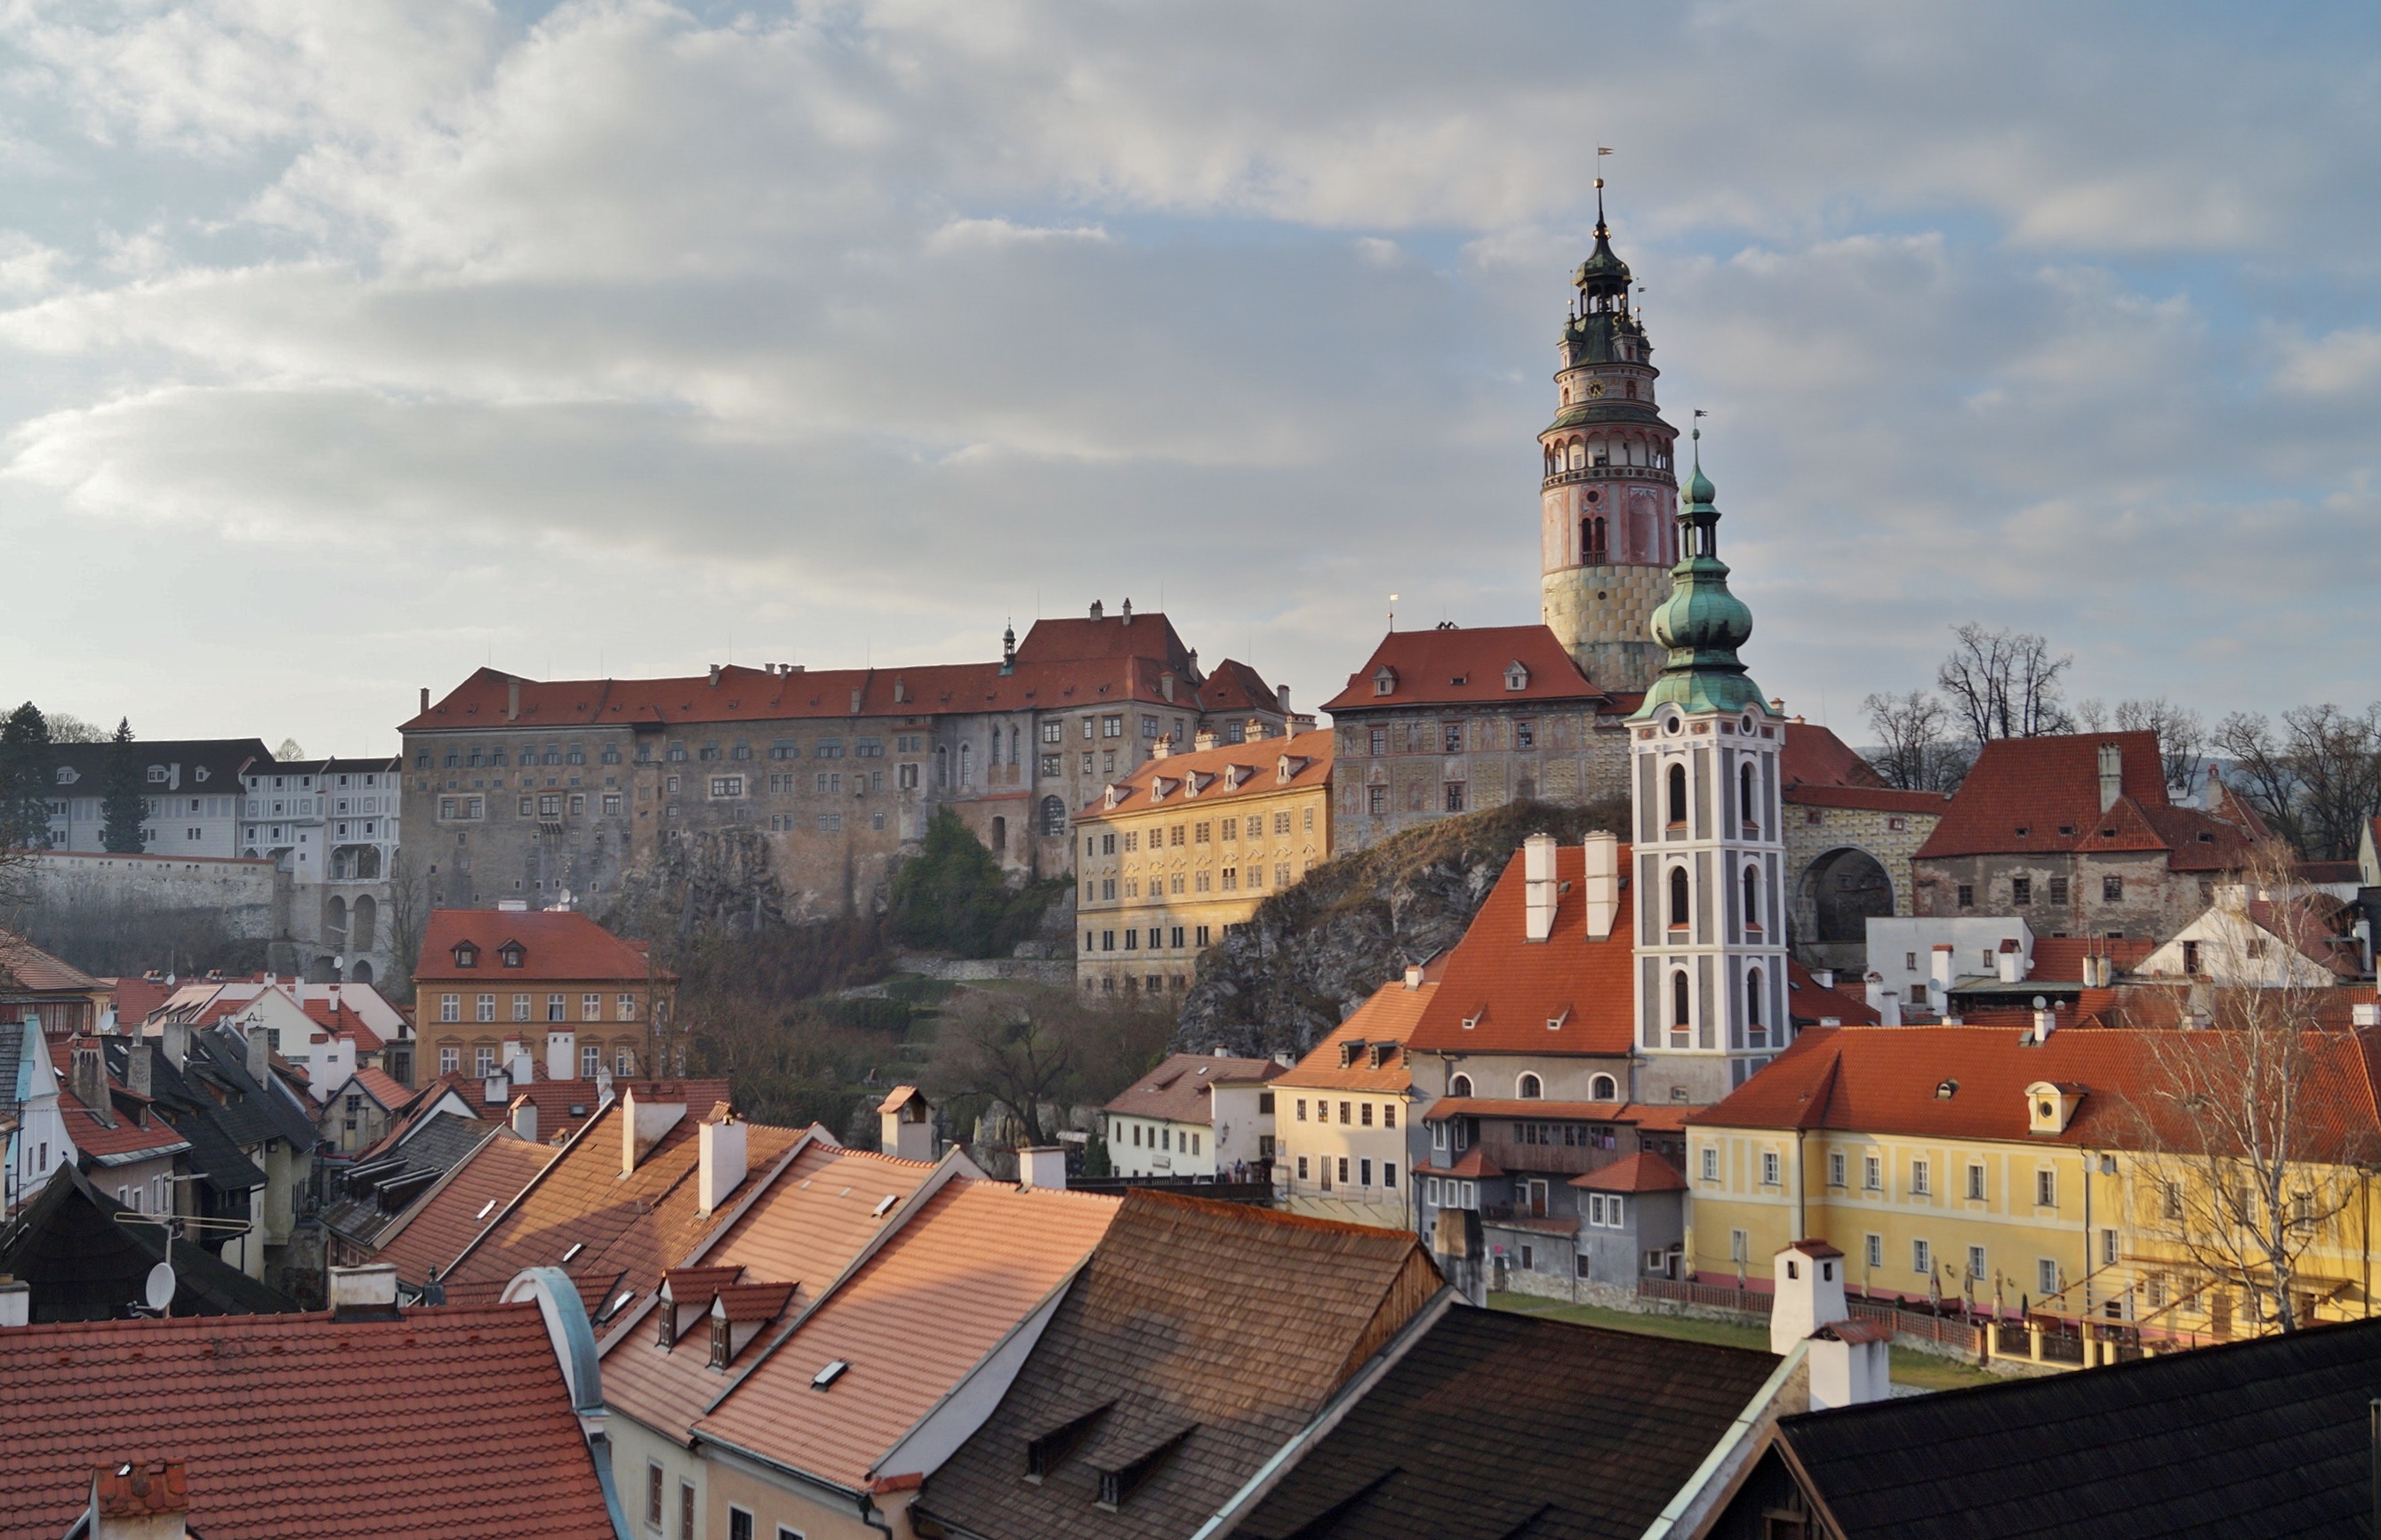
skyline, town, city, monument, cityscape, castle, landmark, church, cathedral, waterway, place of worship, history, unesco, czech republic, urban area, czech krumlov, human settlement